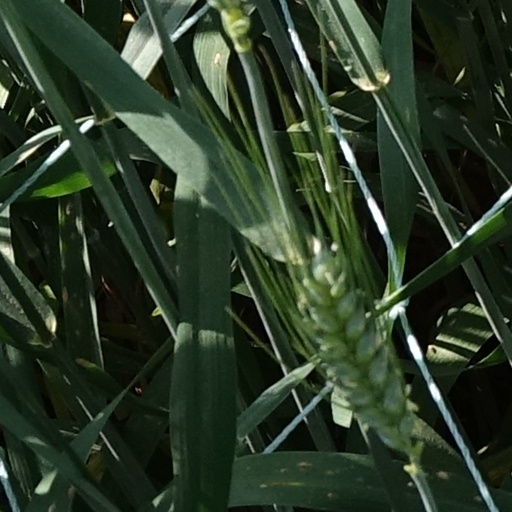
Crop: wheat